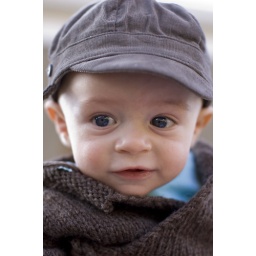
beautiful baby boy in hat